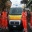
Label: ambulance